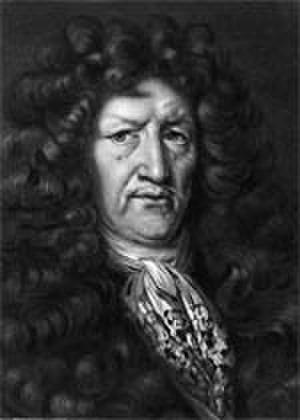
Grégoire Francois Du Rietz né en 1607 à Arras et mort le 5 mars 1682 à Stockholm est un docteur en médecine qui a exercé à la cour des monarques de Suède.